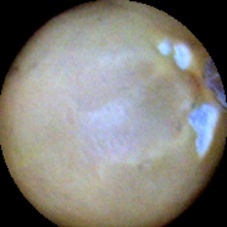
Label: Skin-damaged